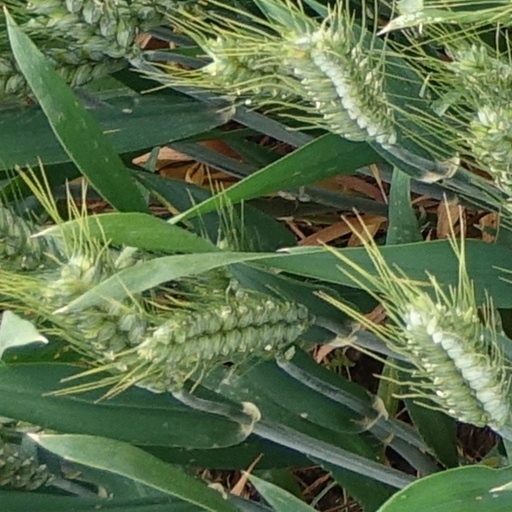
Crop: wheat